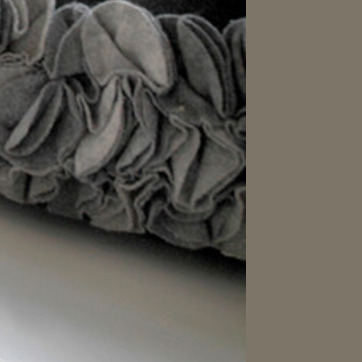
Material: fabric